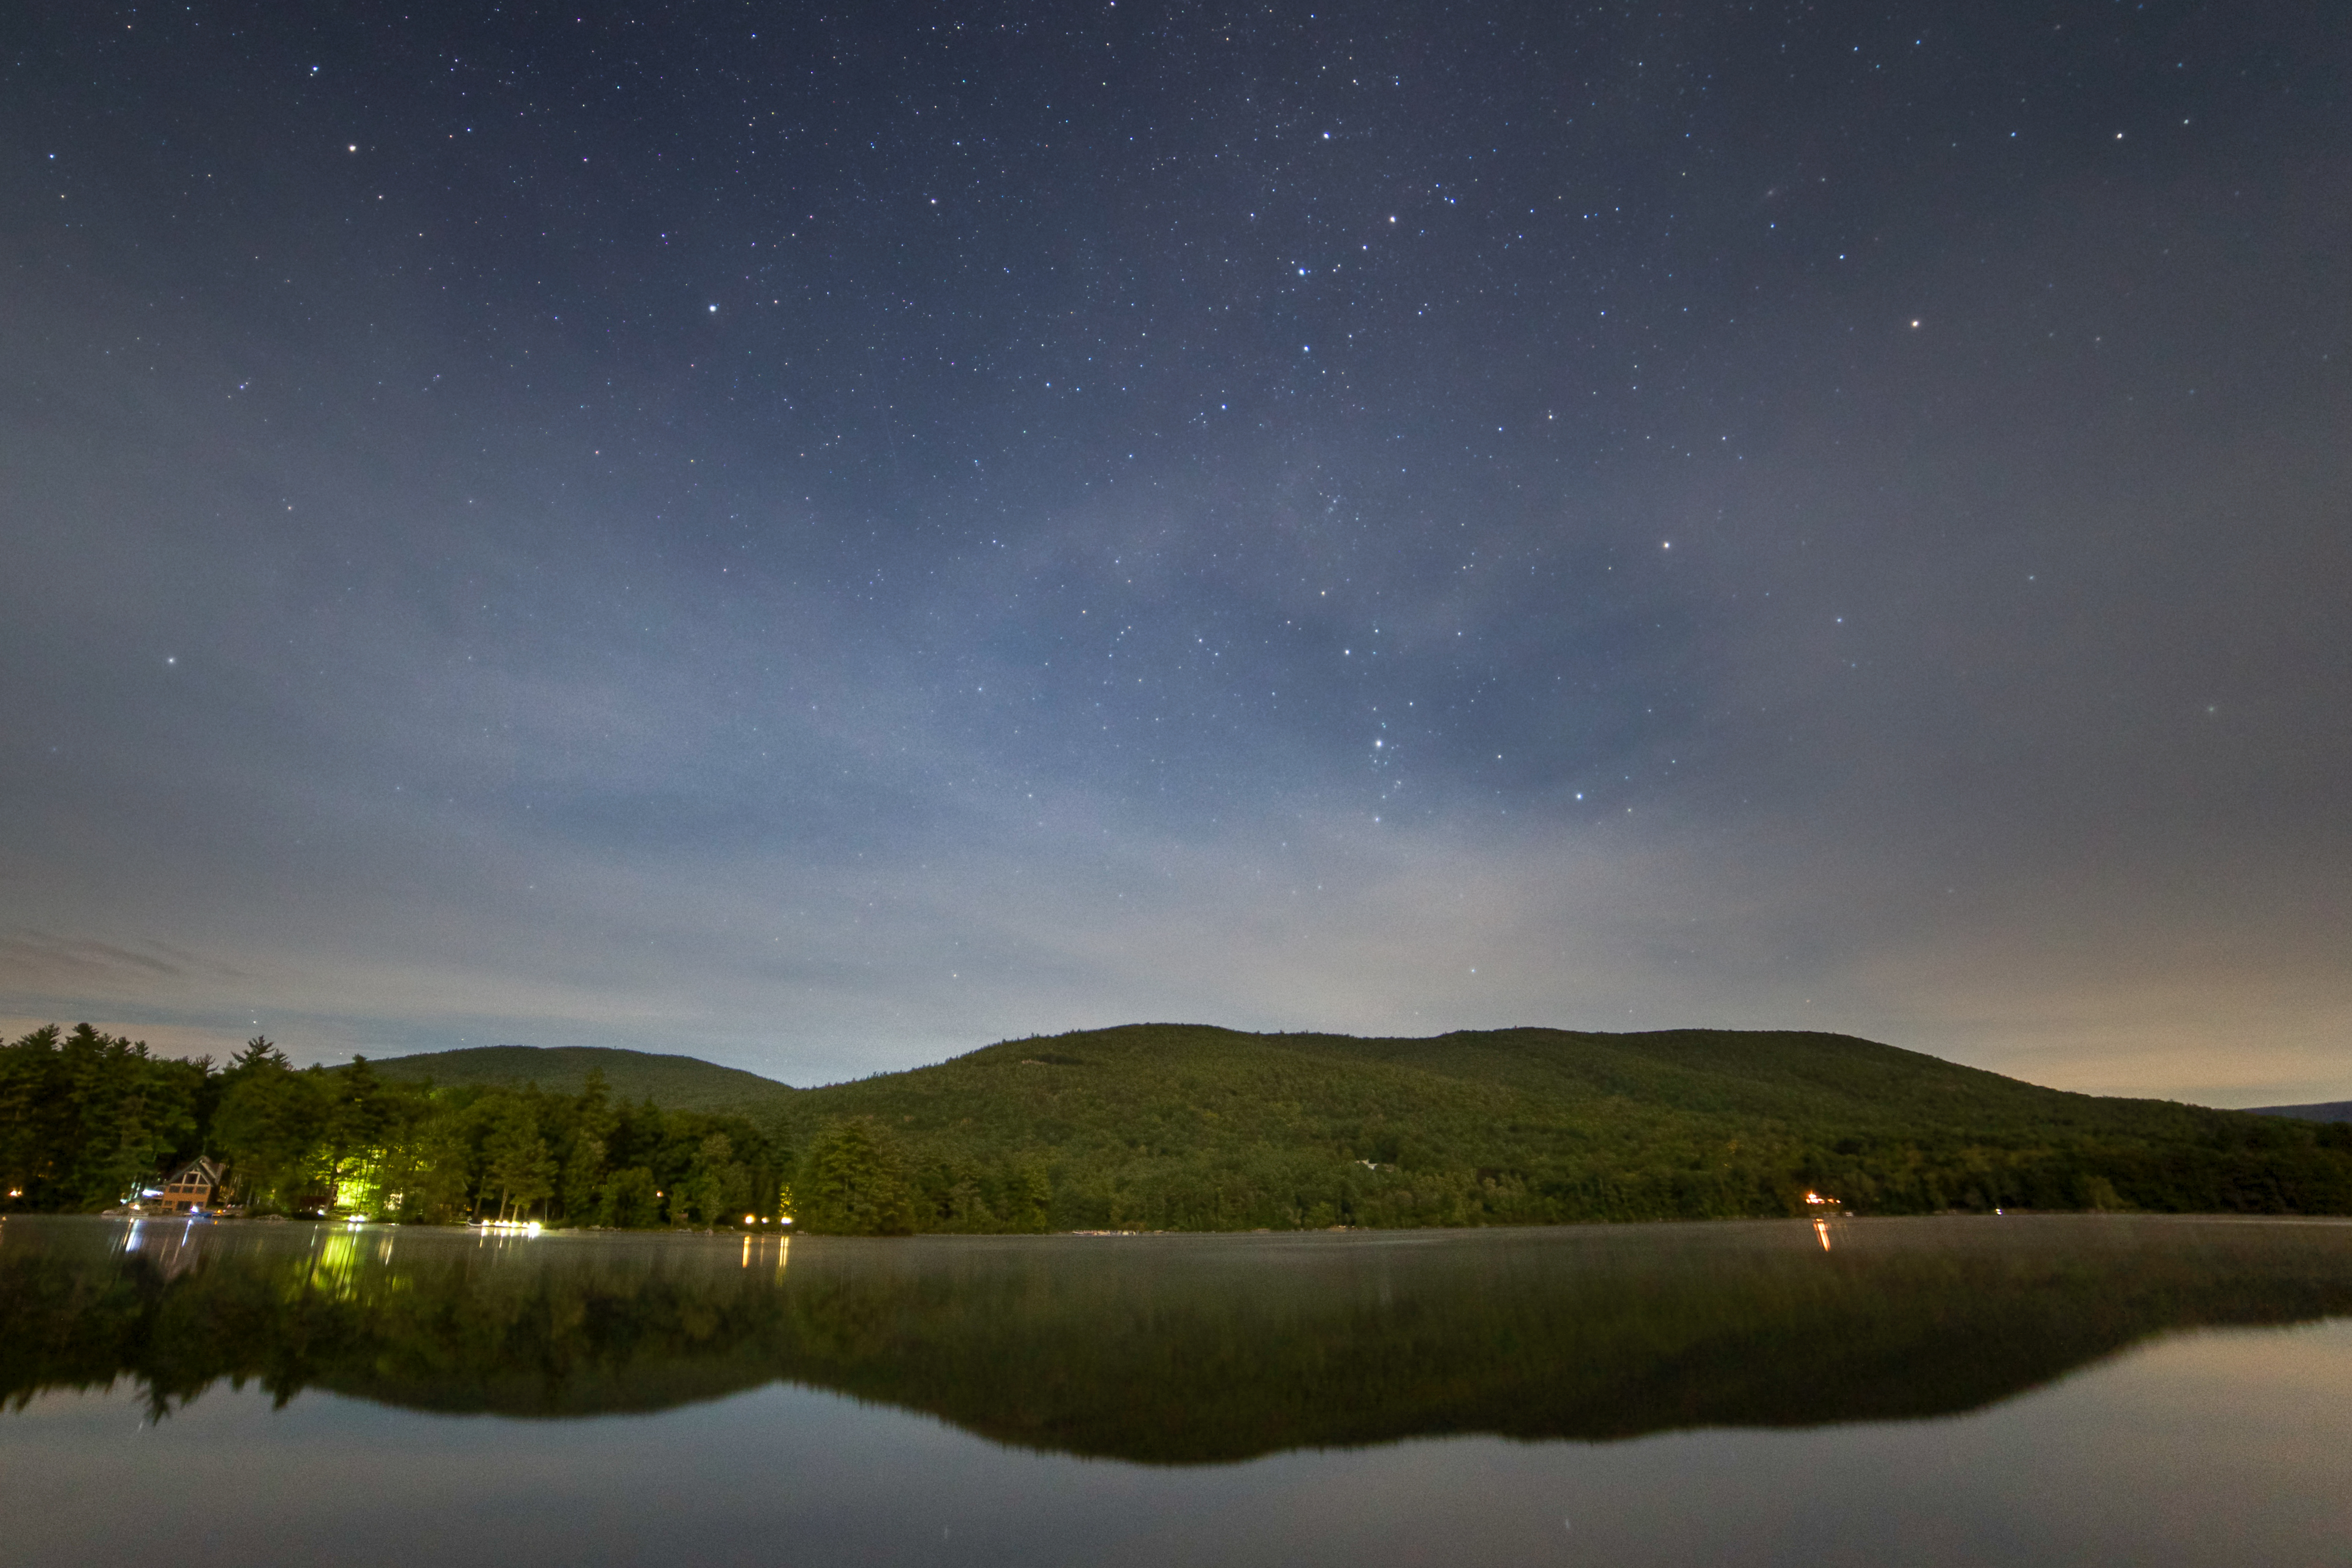
nature, sky, night, star, lake, dawn, atmosphere, dusk, reflection, galaxy, aurora, moonlight, stars, astronomical object, atmospheric phenomenon